Jouy, Eure-et-Loir

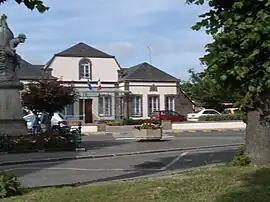
Town hall

Jouy is a commune in the Eure-et-Loir department in northern France.